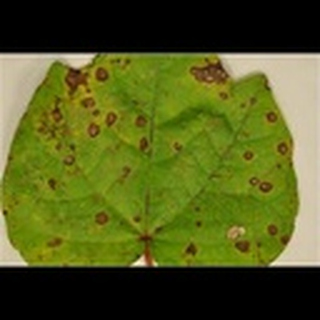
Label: cotton_target_spot